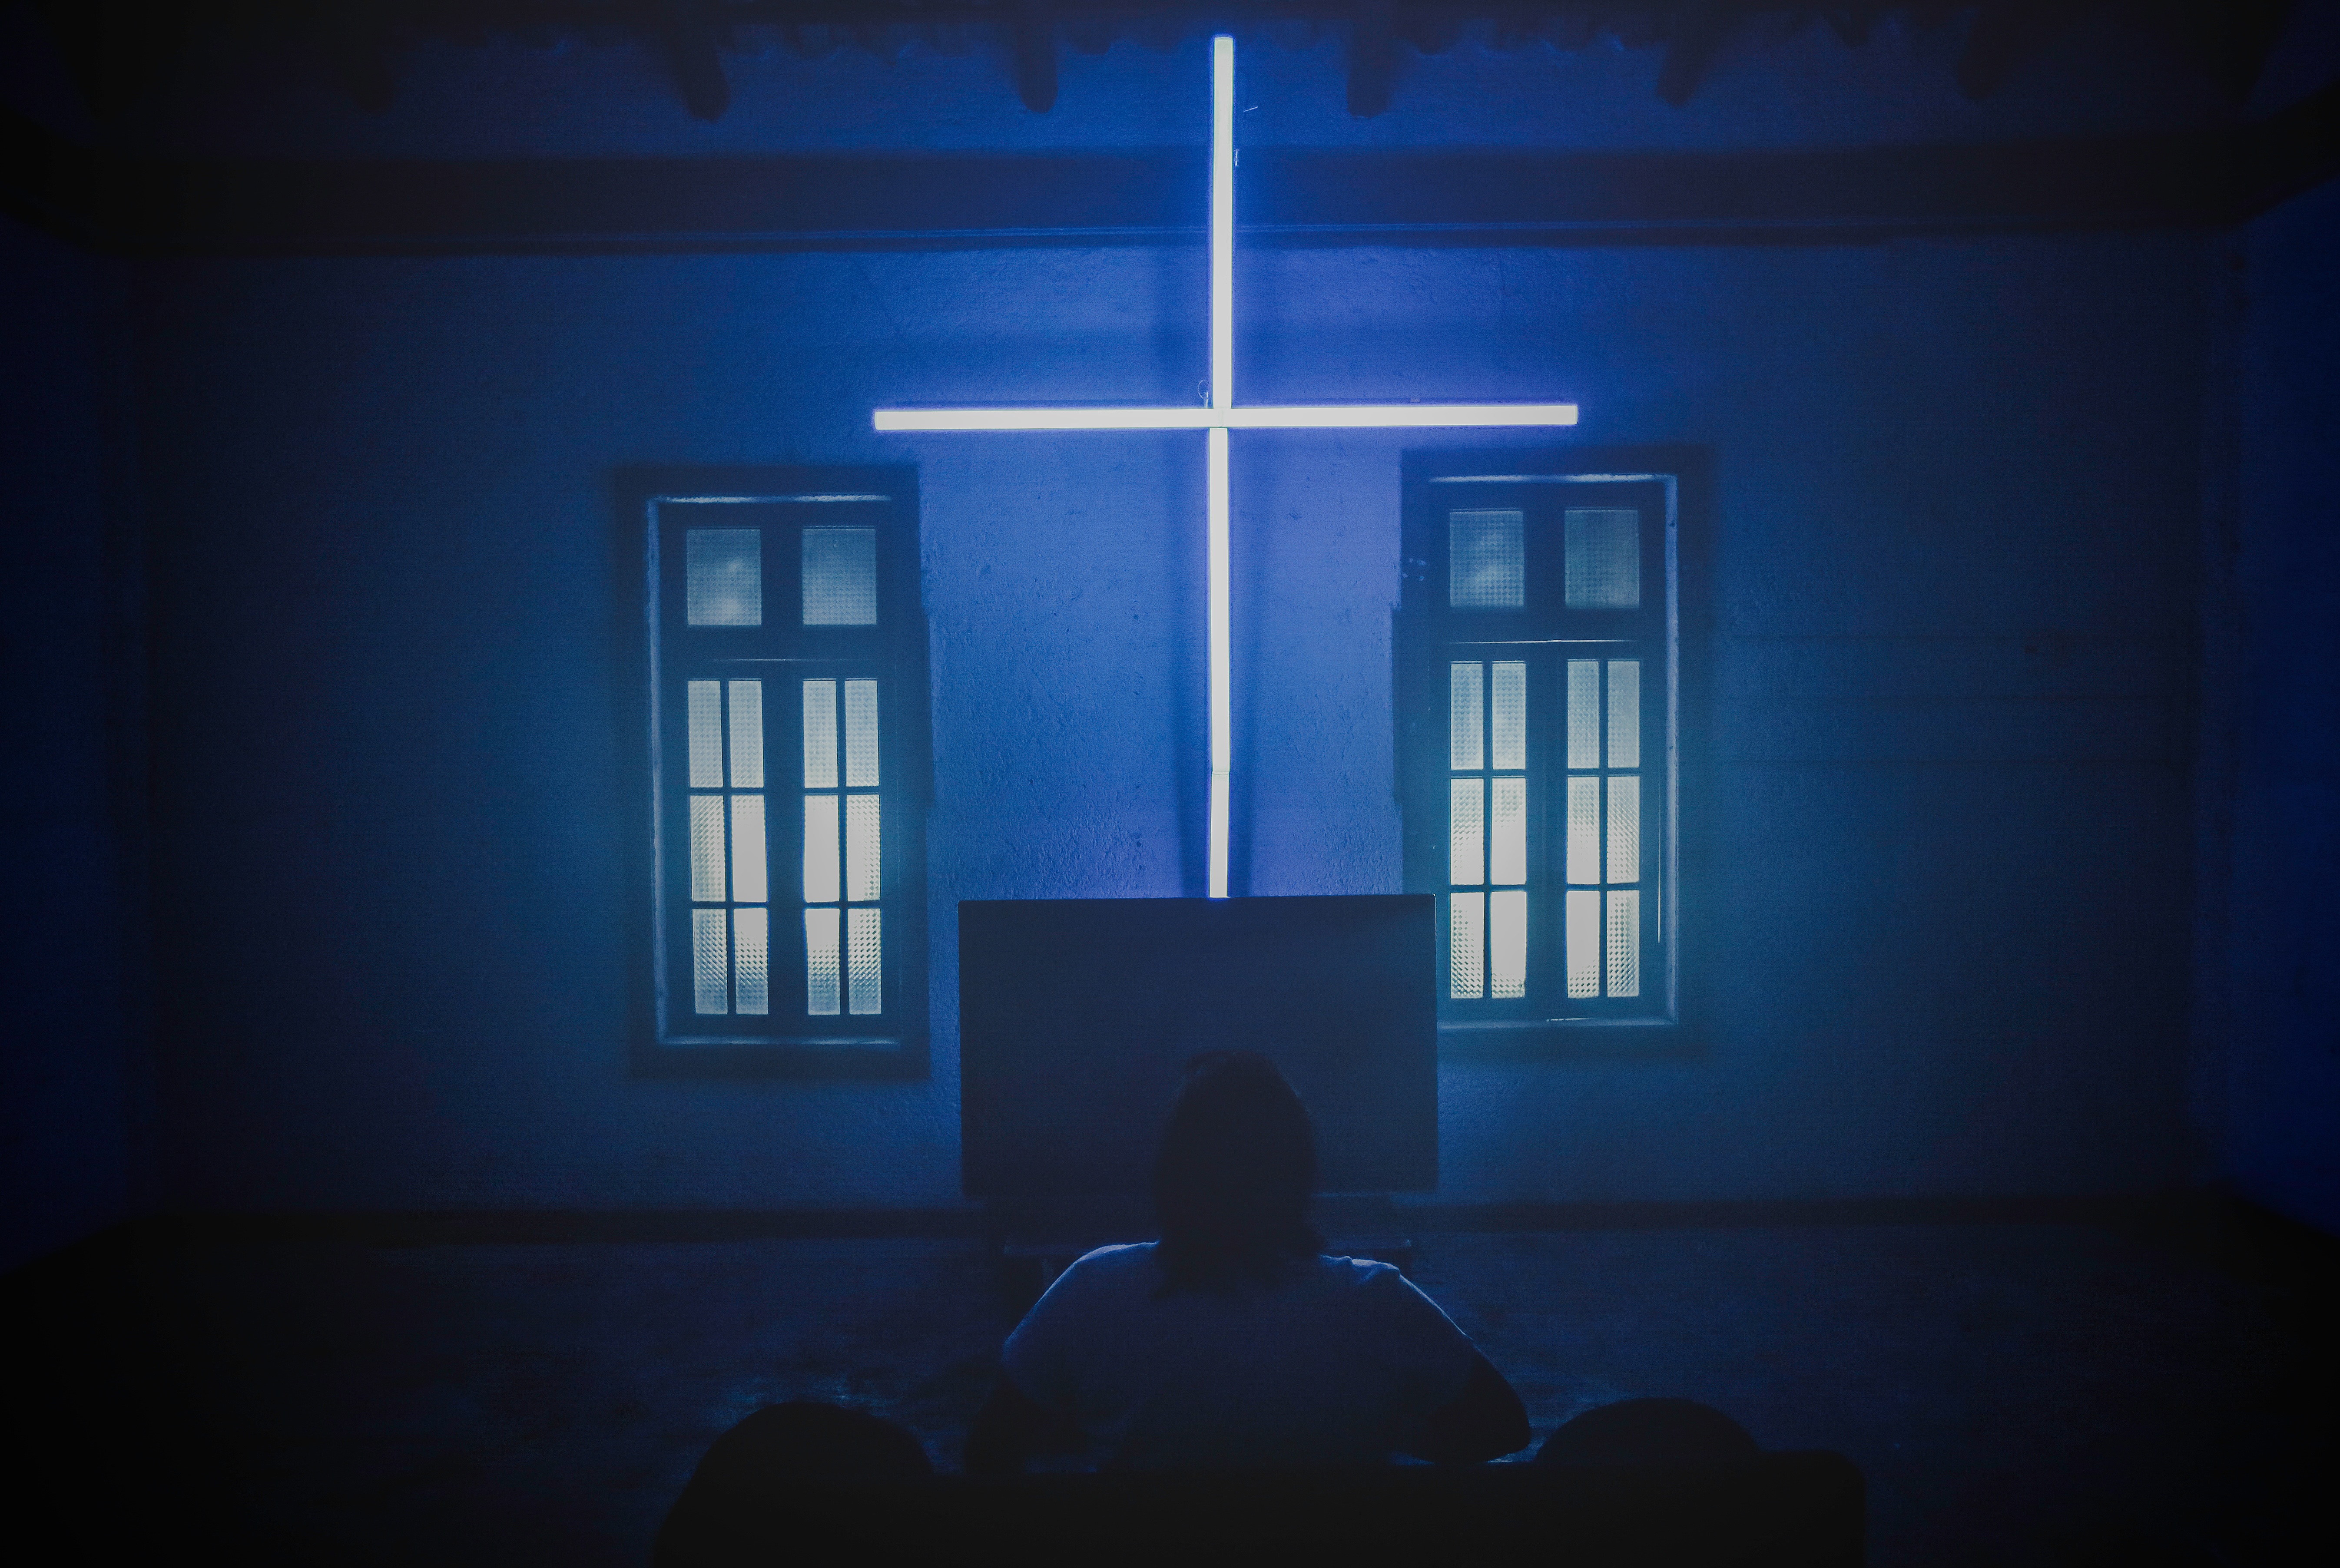
light, night, house, sunlight, window, color, darkness, blue, lighting, interior design, symmetry, shape, screenshot